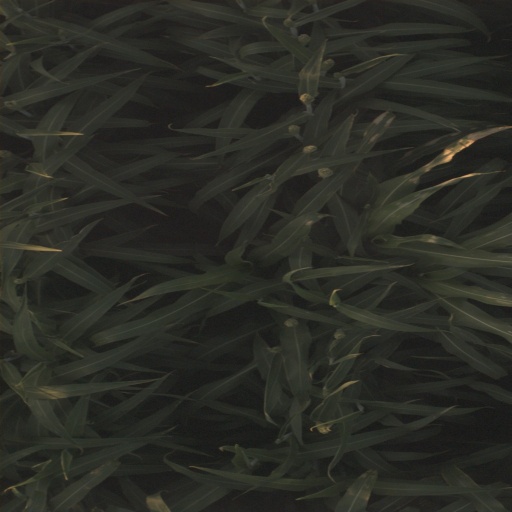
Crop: sorghum